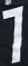
Number: 7